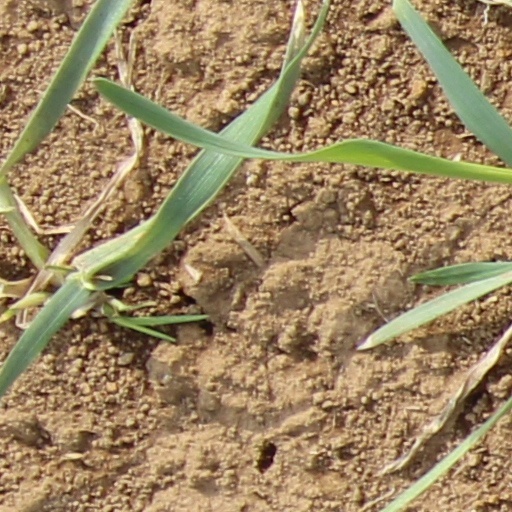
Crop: wheat